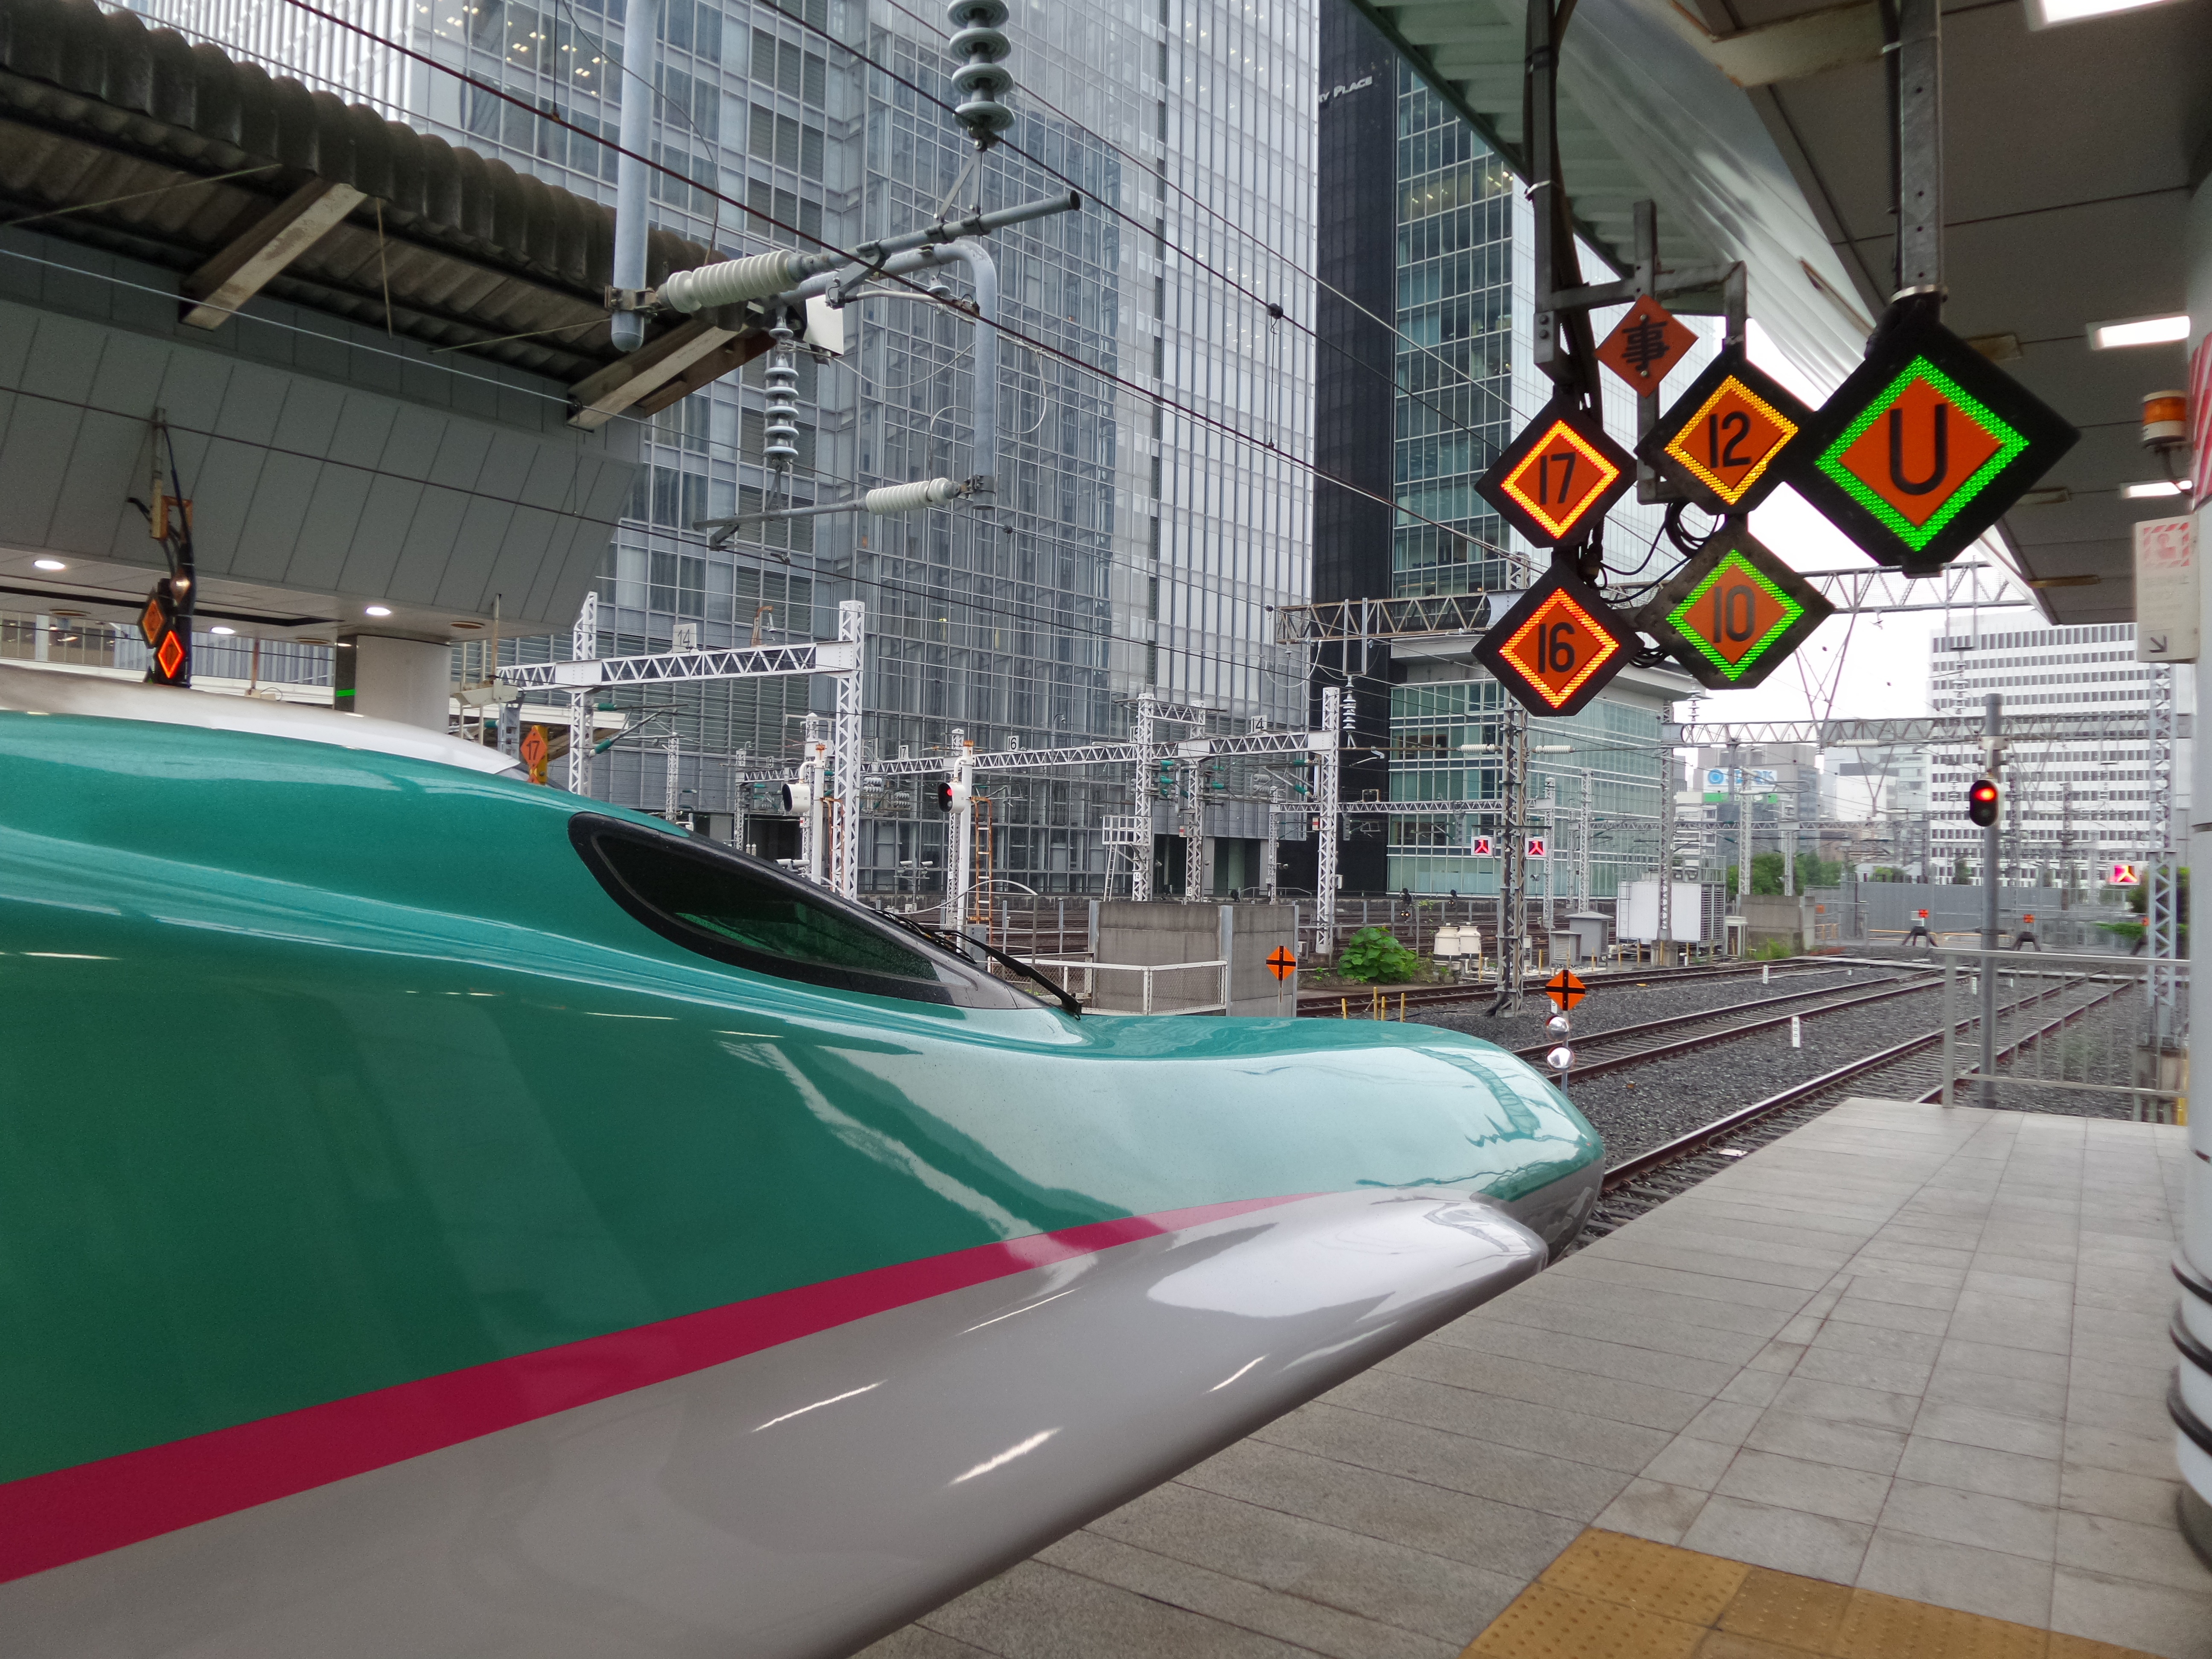
train, transport, vehicle, station, japan, stadium, public transport, shinkansen, hayabusa